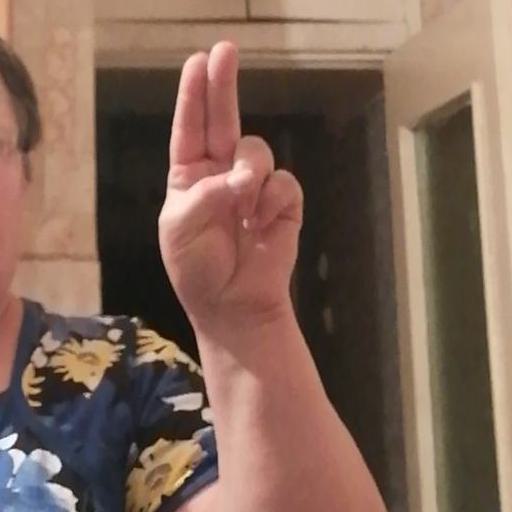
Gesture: two_up